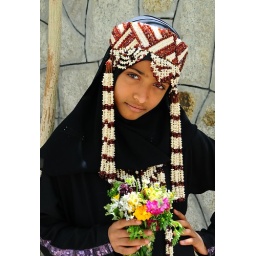
Beautiful young girl in traditional dress selling flowers.